Kandawmin Garden Mausolea

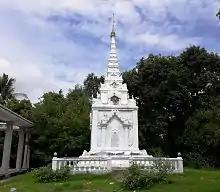
Supayalat's Mausoleum

The mausoleum was built in memory of Supayalat, queen consort of the last king of Myanmar, Thibaw Min, and daughter of his predecessor King Mindon. She was sent into exile in India in 1885 and allowed to return to Rangoon (Yangon) in 1919. She died six years later, in 1925—shortly before her 66th birthday. The colonial government declared a national holiday on the day of her funeral, but denied the royal family’s request to bury her in Mandalay Palace for fear that it would promote nationalism. Her funeral was held with pomp and ceremony as befitted a Burmese queen, shielded under eight white royal umbrellas, attended by 90 Buddhist monks and the British Governor Sir Harcourt Butler with a guard of honour of the Mounted Police complete with a 30-gun salute.